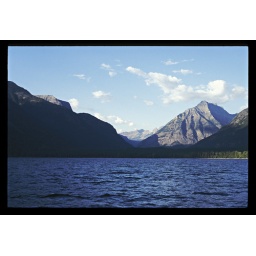
Taken on the last boat ride around the lake before dusk.